Torrington Gopher Hole Museum

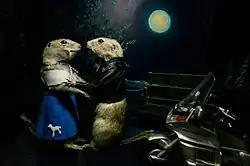
Scene from the Gopher Hole Museum

The Torrington Gopher Hole Museum, also known as the World Famous Gopher Hole Museum, located in Torrington, Alberta, features 77 stuffed gophers (Richardson's ground squirrels) posed to resemble townspeople in 44 intricately designed dioramas. Roughly 7–10,000 people visit the museum every year. While it is open primarily during the summer months, they will open by request (volunteer dependant). Dioramas depict gophers as hunters, firefighters, cosmetologists, priests, bank robbers, RCMP officers, pool players, and First Nations people. From its opening day until recently, the World Famous Gopher Hole Museum charged $2 for adults and 50 cents for children (12-18...under 12 free). With the loss of revenue resulting from the pandemic and soaring expenses, the museum has switched to a "by donation" model.